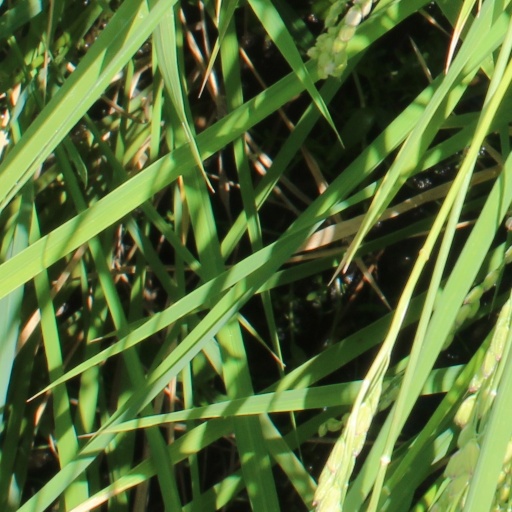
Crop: rice